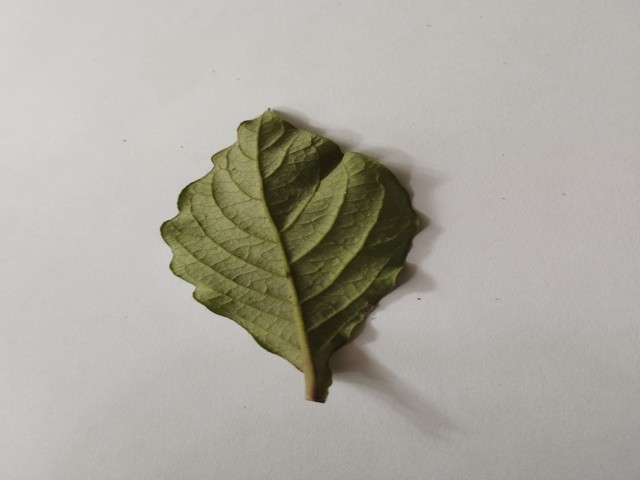
Plant: apang